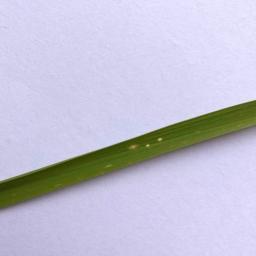
Label: Rice___Leaf_Blast